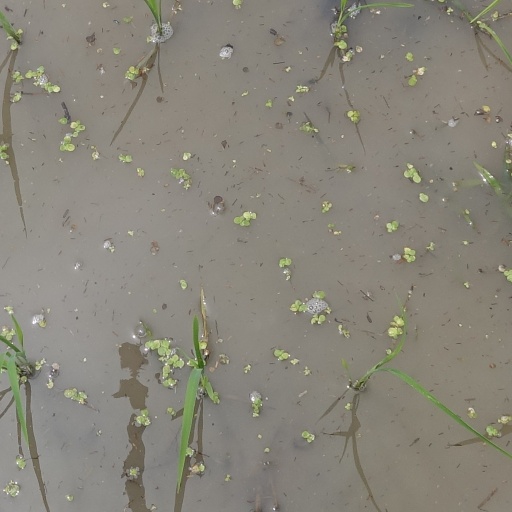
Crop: rice